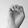
ASL letter: E